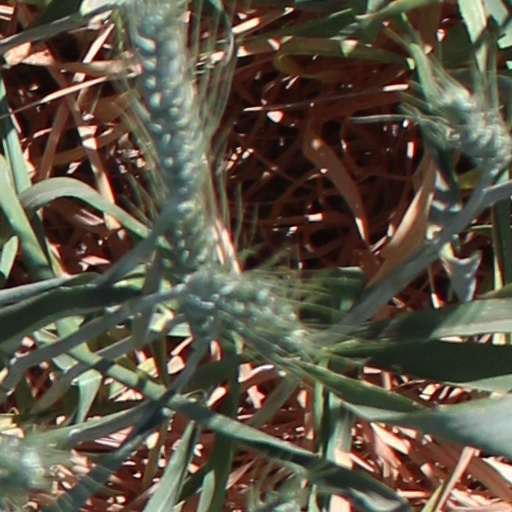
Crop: wheat